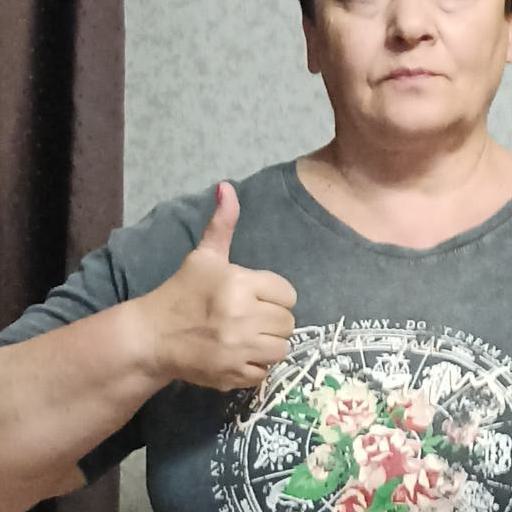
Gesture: like